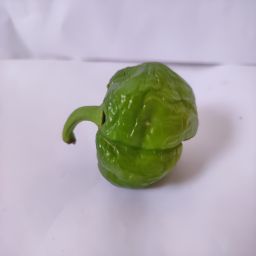
Crop: Bell Pepper
Quality: Ripe